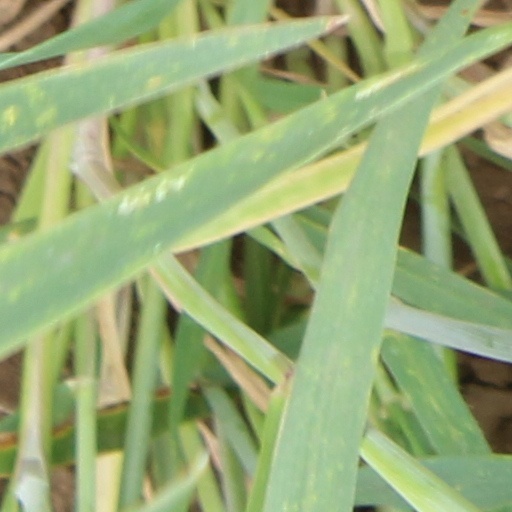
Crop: wheat